Freightliner Group

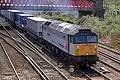
47376 in original Freightliner livery. This locomotive was used to launch the company in 1995, being named "Freightliner 1995".

The idea of shipping freight in set-sized containers went back to the 1930s in the UK with the adoption of the Conflat system. But it was Dr Richard Beeching who, in his report "Reshaping Britain's Railways", advanced the concept of containerised freight in the UK.